2012 Cannes Film Festival

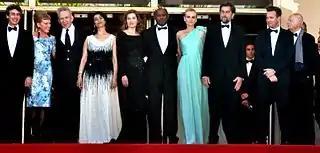
The main competition jury; from left to right: Alexander Payne, Andrea Arnold, Jean Paul Gaultier, Hiam Abbass, Emmanuelle Devos, Raoul Peck, Diane Kruger, Nanni Moretti, Ewan McGregor, and festival president Gilles Jacob

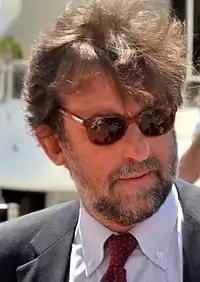
Nanni Moretti, President of the main competition jury

The following people were appointed as the Jury for the feature films of the 2012 Official Selection: